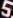
Number: 5